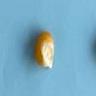
Maize quality: Good